Roman Villa Palazzi di Casignana

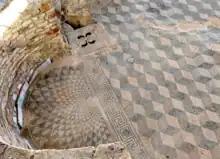
Apse of western frigidarium (12)

The great monumentalisation of the baths occurred between the 2nd and 3rd centuries, when several large rooms were created some of which have apses. At the same time various rooms received their elegant mosaic flooring.